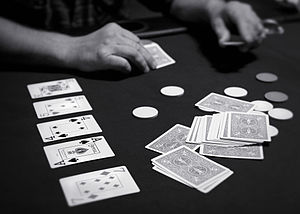
Texas Hold'em
Texas Hold'em
Texas Hold 'em er i dag den mest populære pokervariant. Spillet spilles både online på internettet, i pokerklubber og på casino.